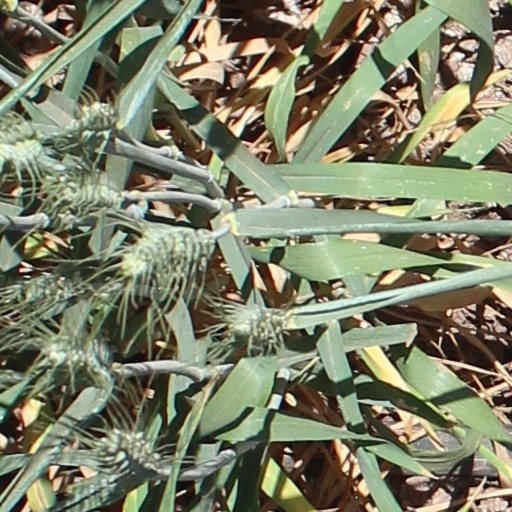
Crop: wheat